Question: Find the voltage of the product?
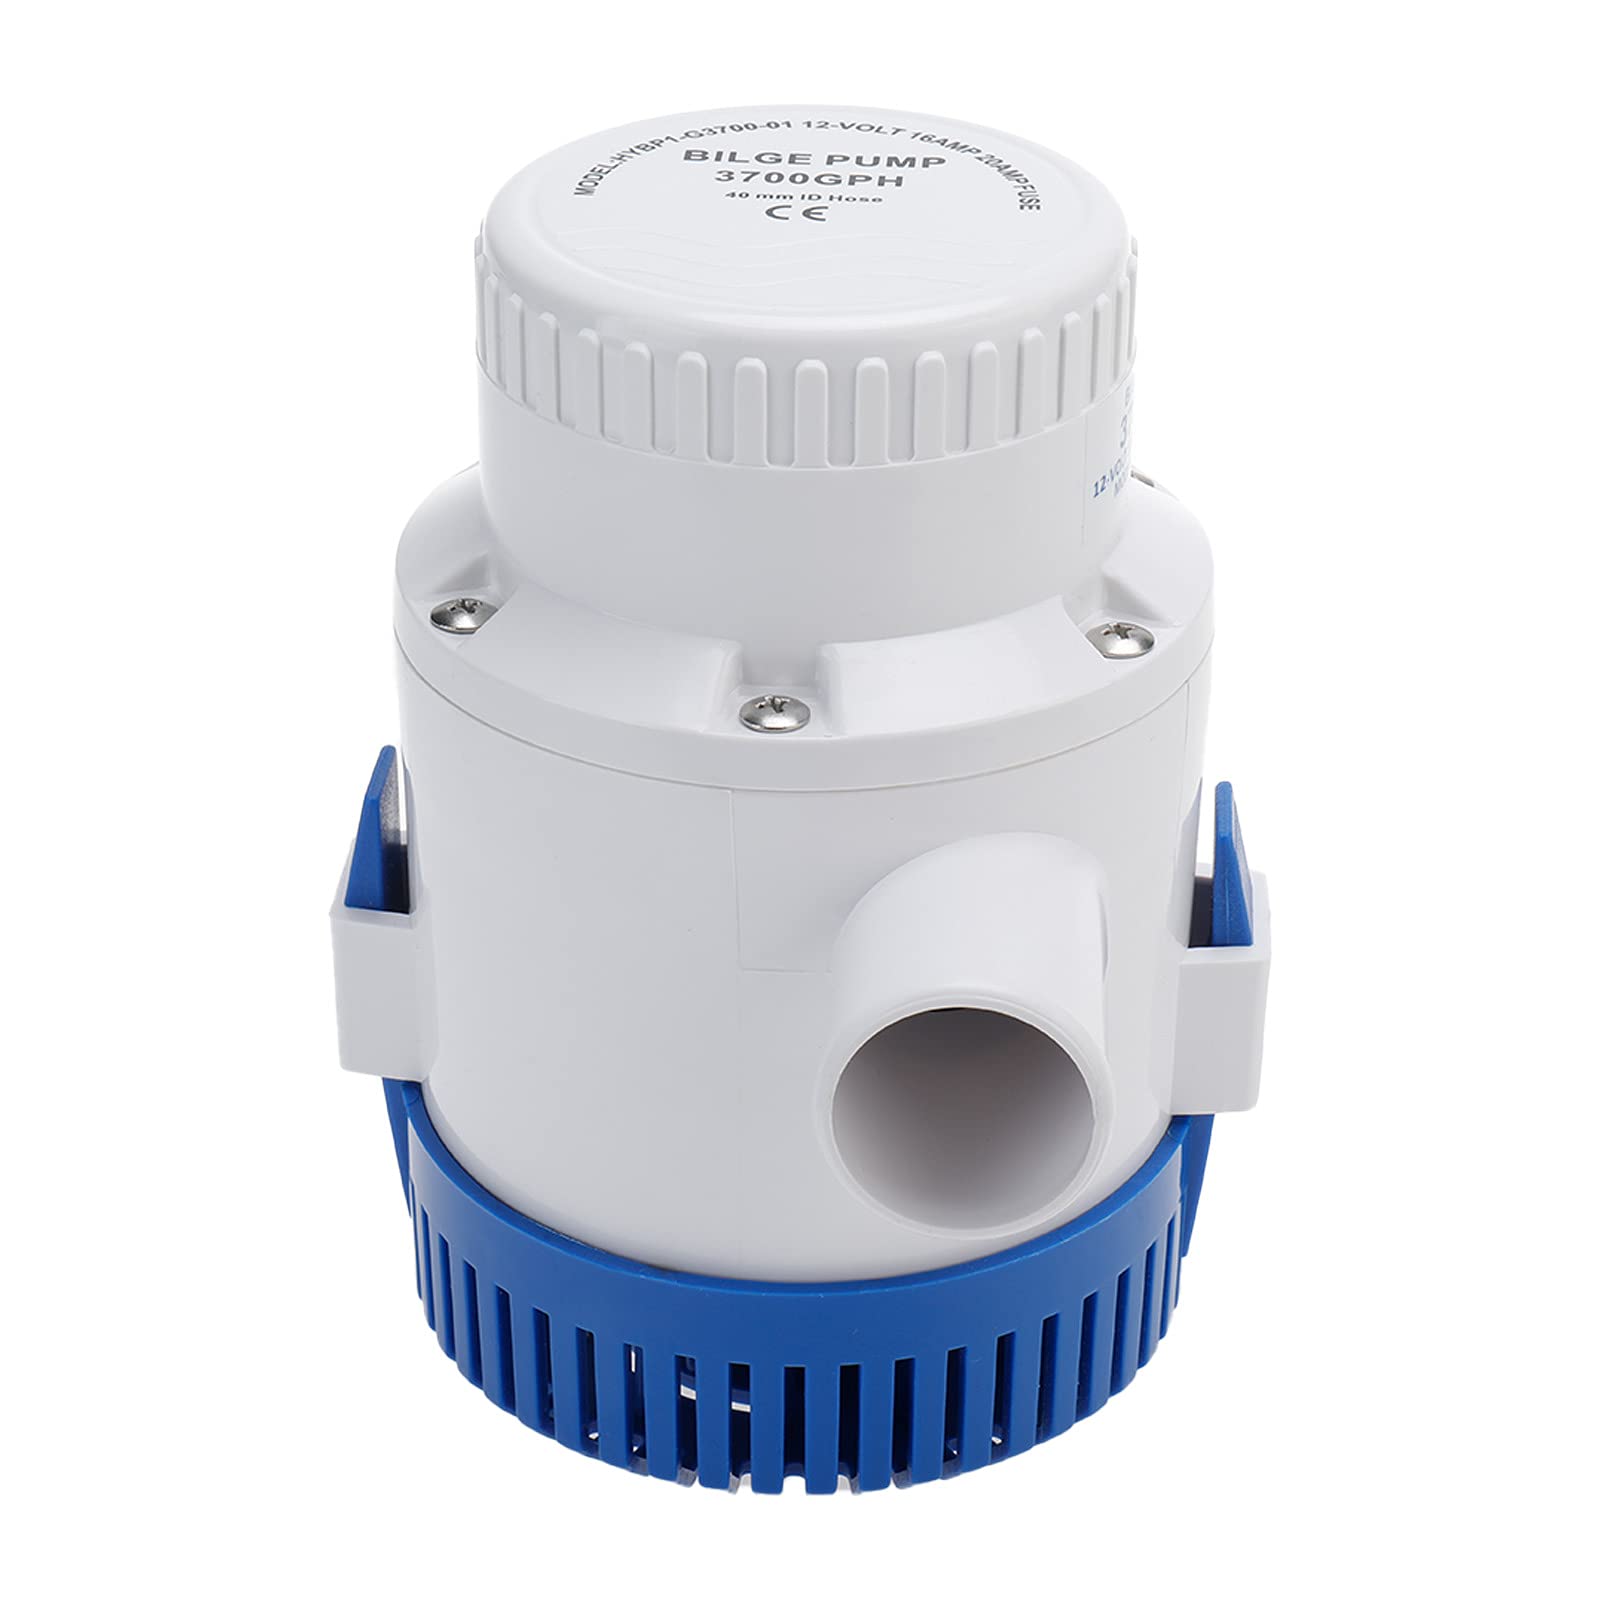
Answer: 12.0 volt